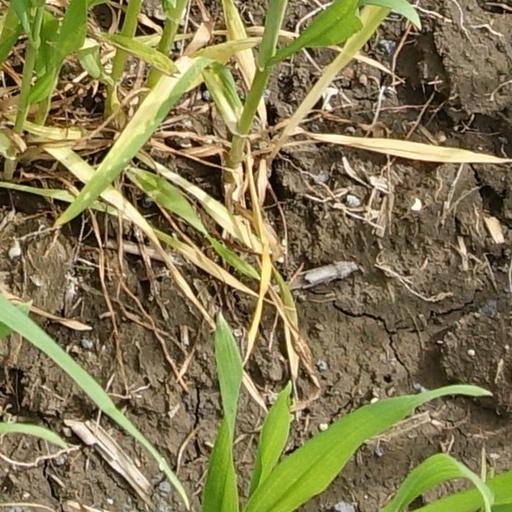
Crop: wheat